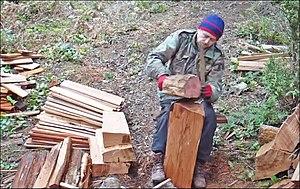
La plomberie est un métier très ancien, dont l'origine remonte à la construction des pyramides en Égypte antique ; attesté par des tuyaux en cuivre vieux de 4 500 ans, c'est un métier qui n'a cessé de s'améliorer et de se développer au cours des siècles et des générations de plombiers qui l'on servi.